Sky position (RA, Dec in degrees): 143.826, 5.057
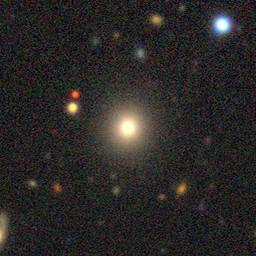
Galaxy morphology: Round Smooth Galaxies